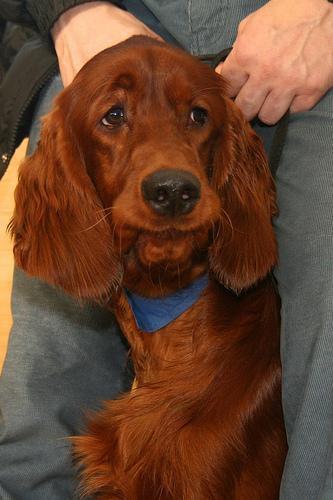
Irish_setter